UniQ Aotearoa

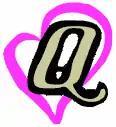
UniQ Aotearoa Logo

UniQ Aotearoa (UniQ) was Queer Students' Association of New Zealand, a collection of queer student groups at universities, polytechs and colleges of education in New Zealand.